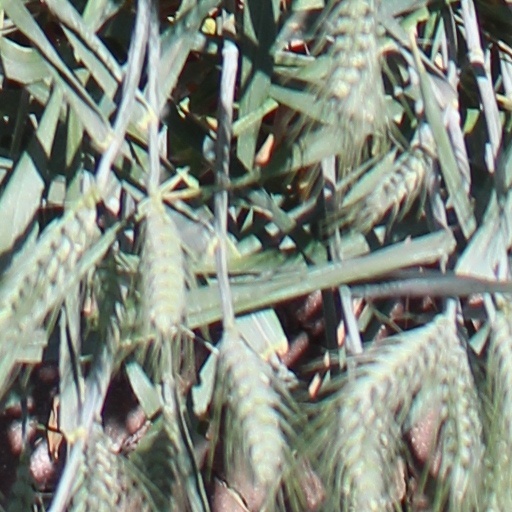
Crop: wheat